Montclair, Denver

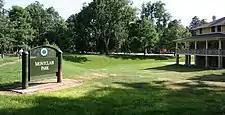
Montclair Park

Montclair is home to Montclair Elementary School in the 1151 Newport St and Palmer Elementary School at 955 Grape St. Montclair Elementary is a Denver Public School serving grades K-5. Starting in 2005 Montclair has seen a rebound in neighborhood attendance.